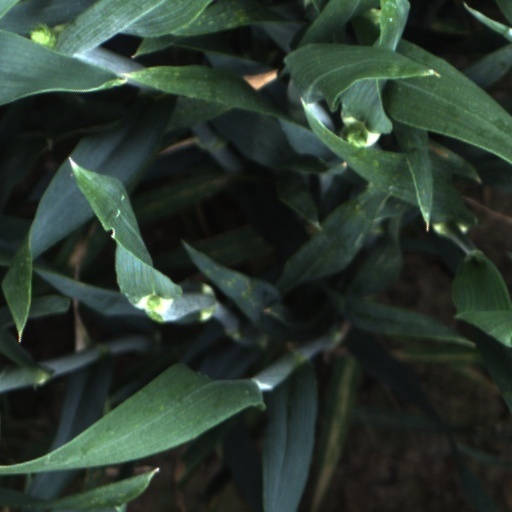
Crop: wheat